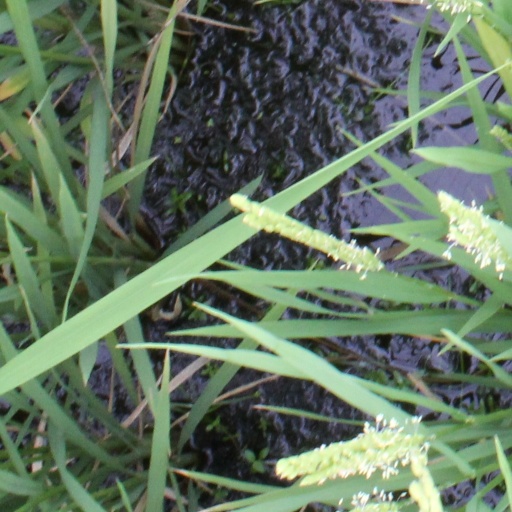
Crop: rice